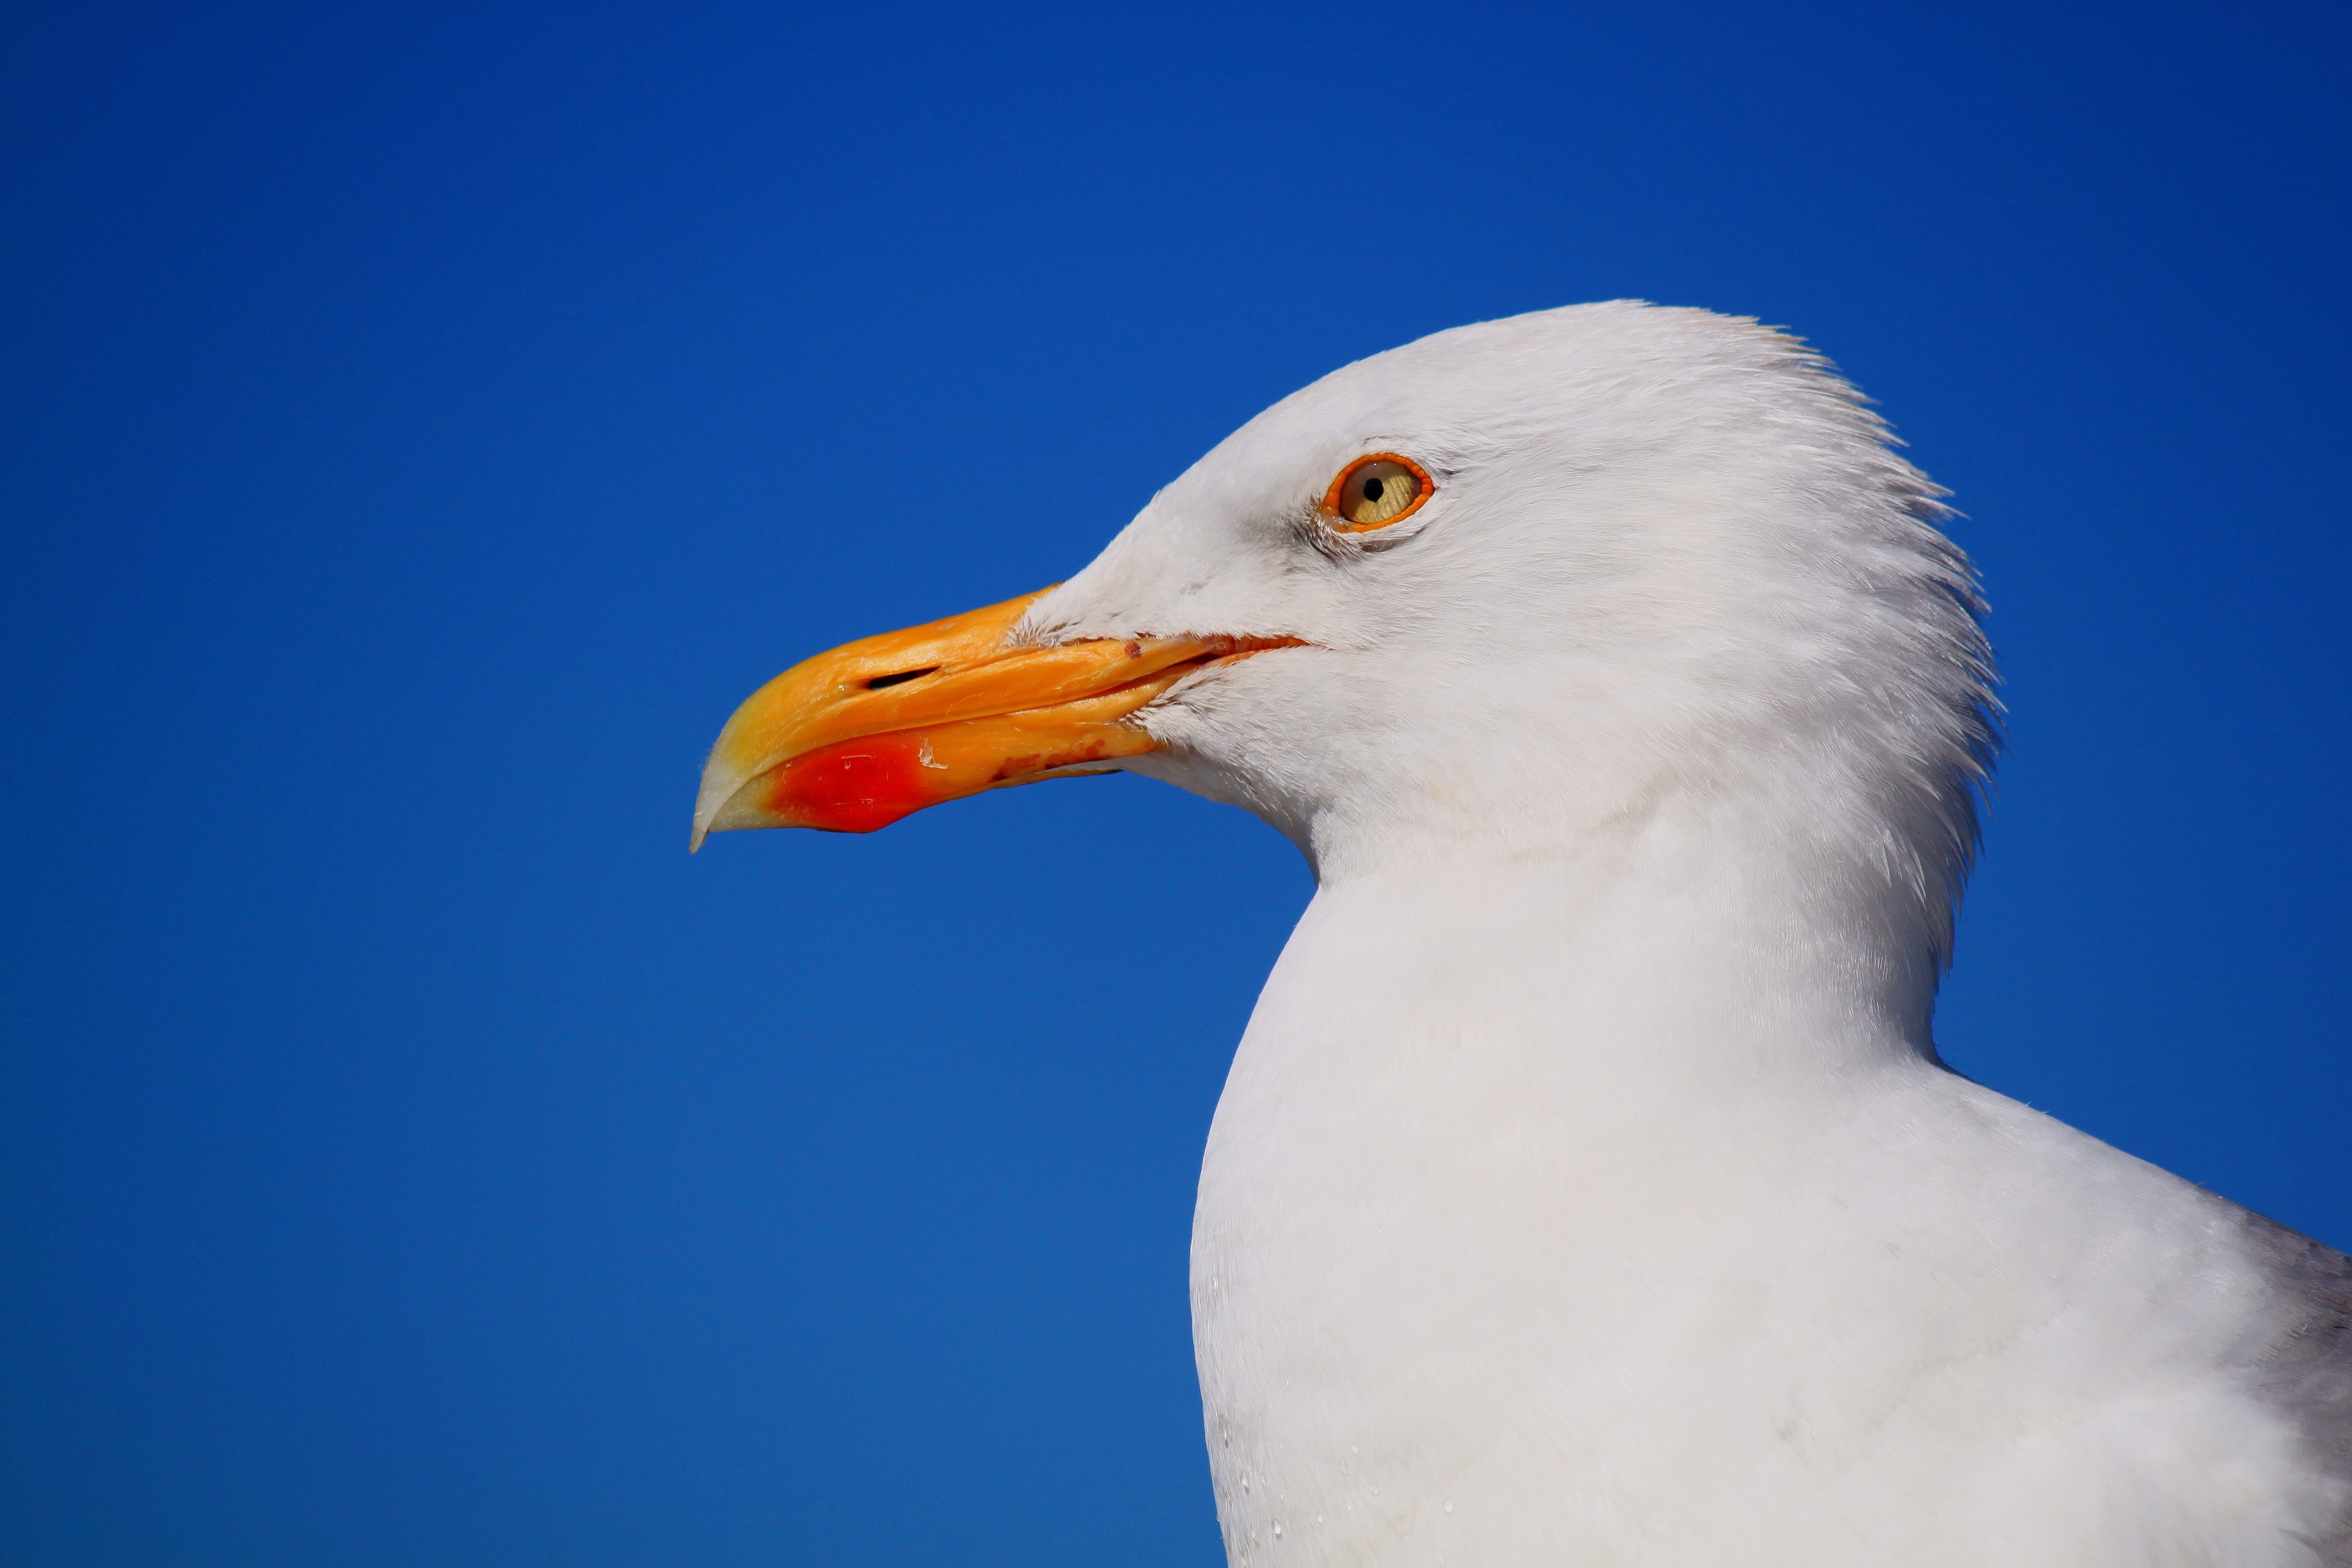
bird, wing, sky, animal, seabird, seagull, gull, beak, fauna, feathers, vertebrate, water bird, charadriiformes, european herring gull